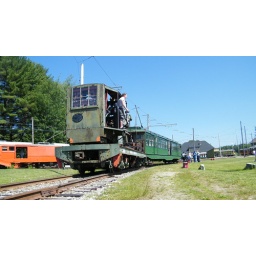
Boston Elevated Crane and car 0719 demonstrating what a work train was in their time